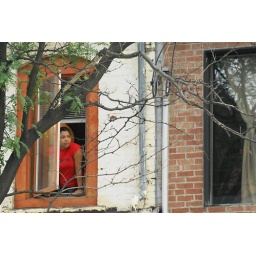
girl in window